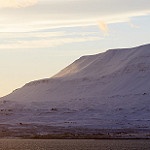
Label: mountain